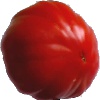
Label: Tomato 3